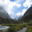
Label: mountain